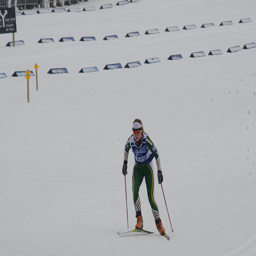
A skier is racing swiftly down a slope.
a man with eye glasses and skis and ski poles
A skier on skis with poles on top of the snow.
a person riding skis on a snowy slope
A skier wearing ski gear on snow slope